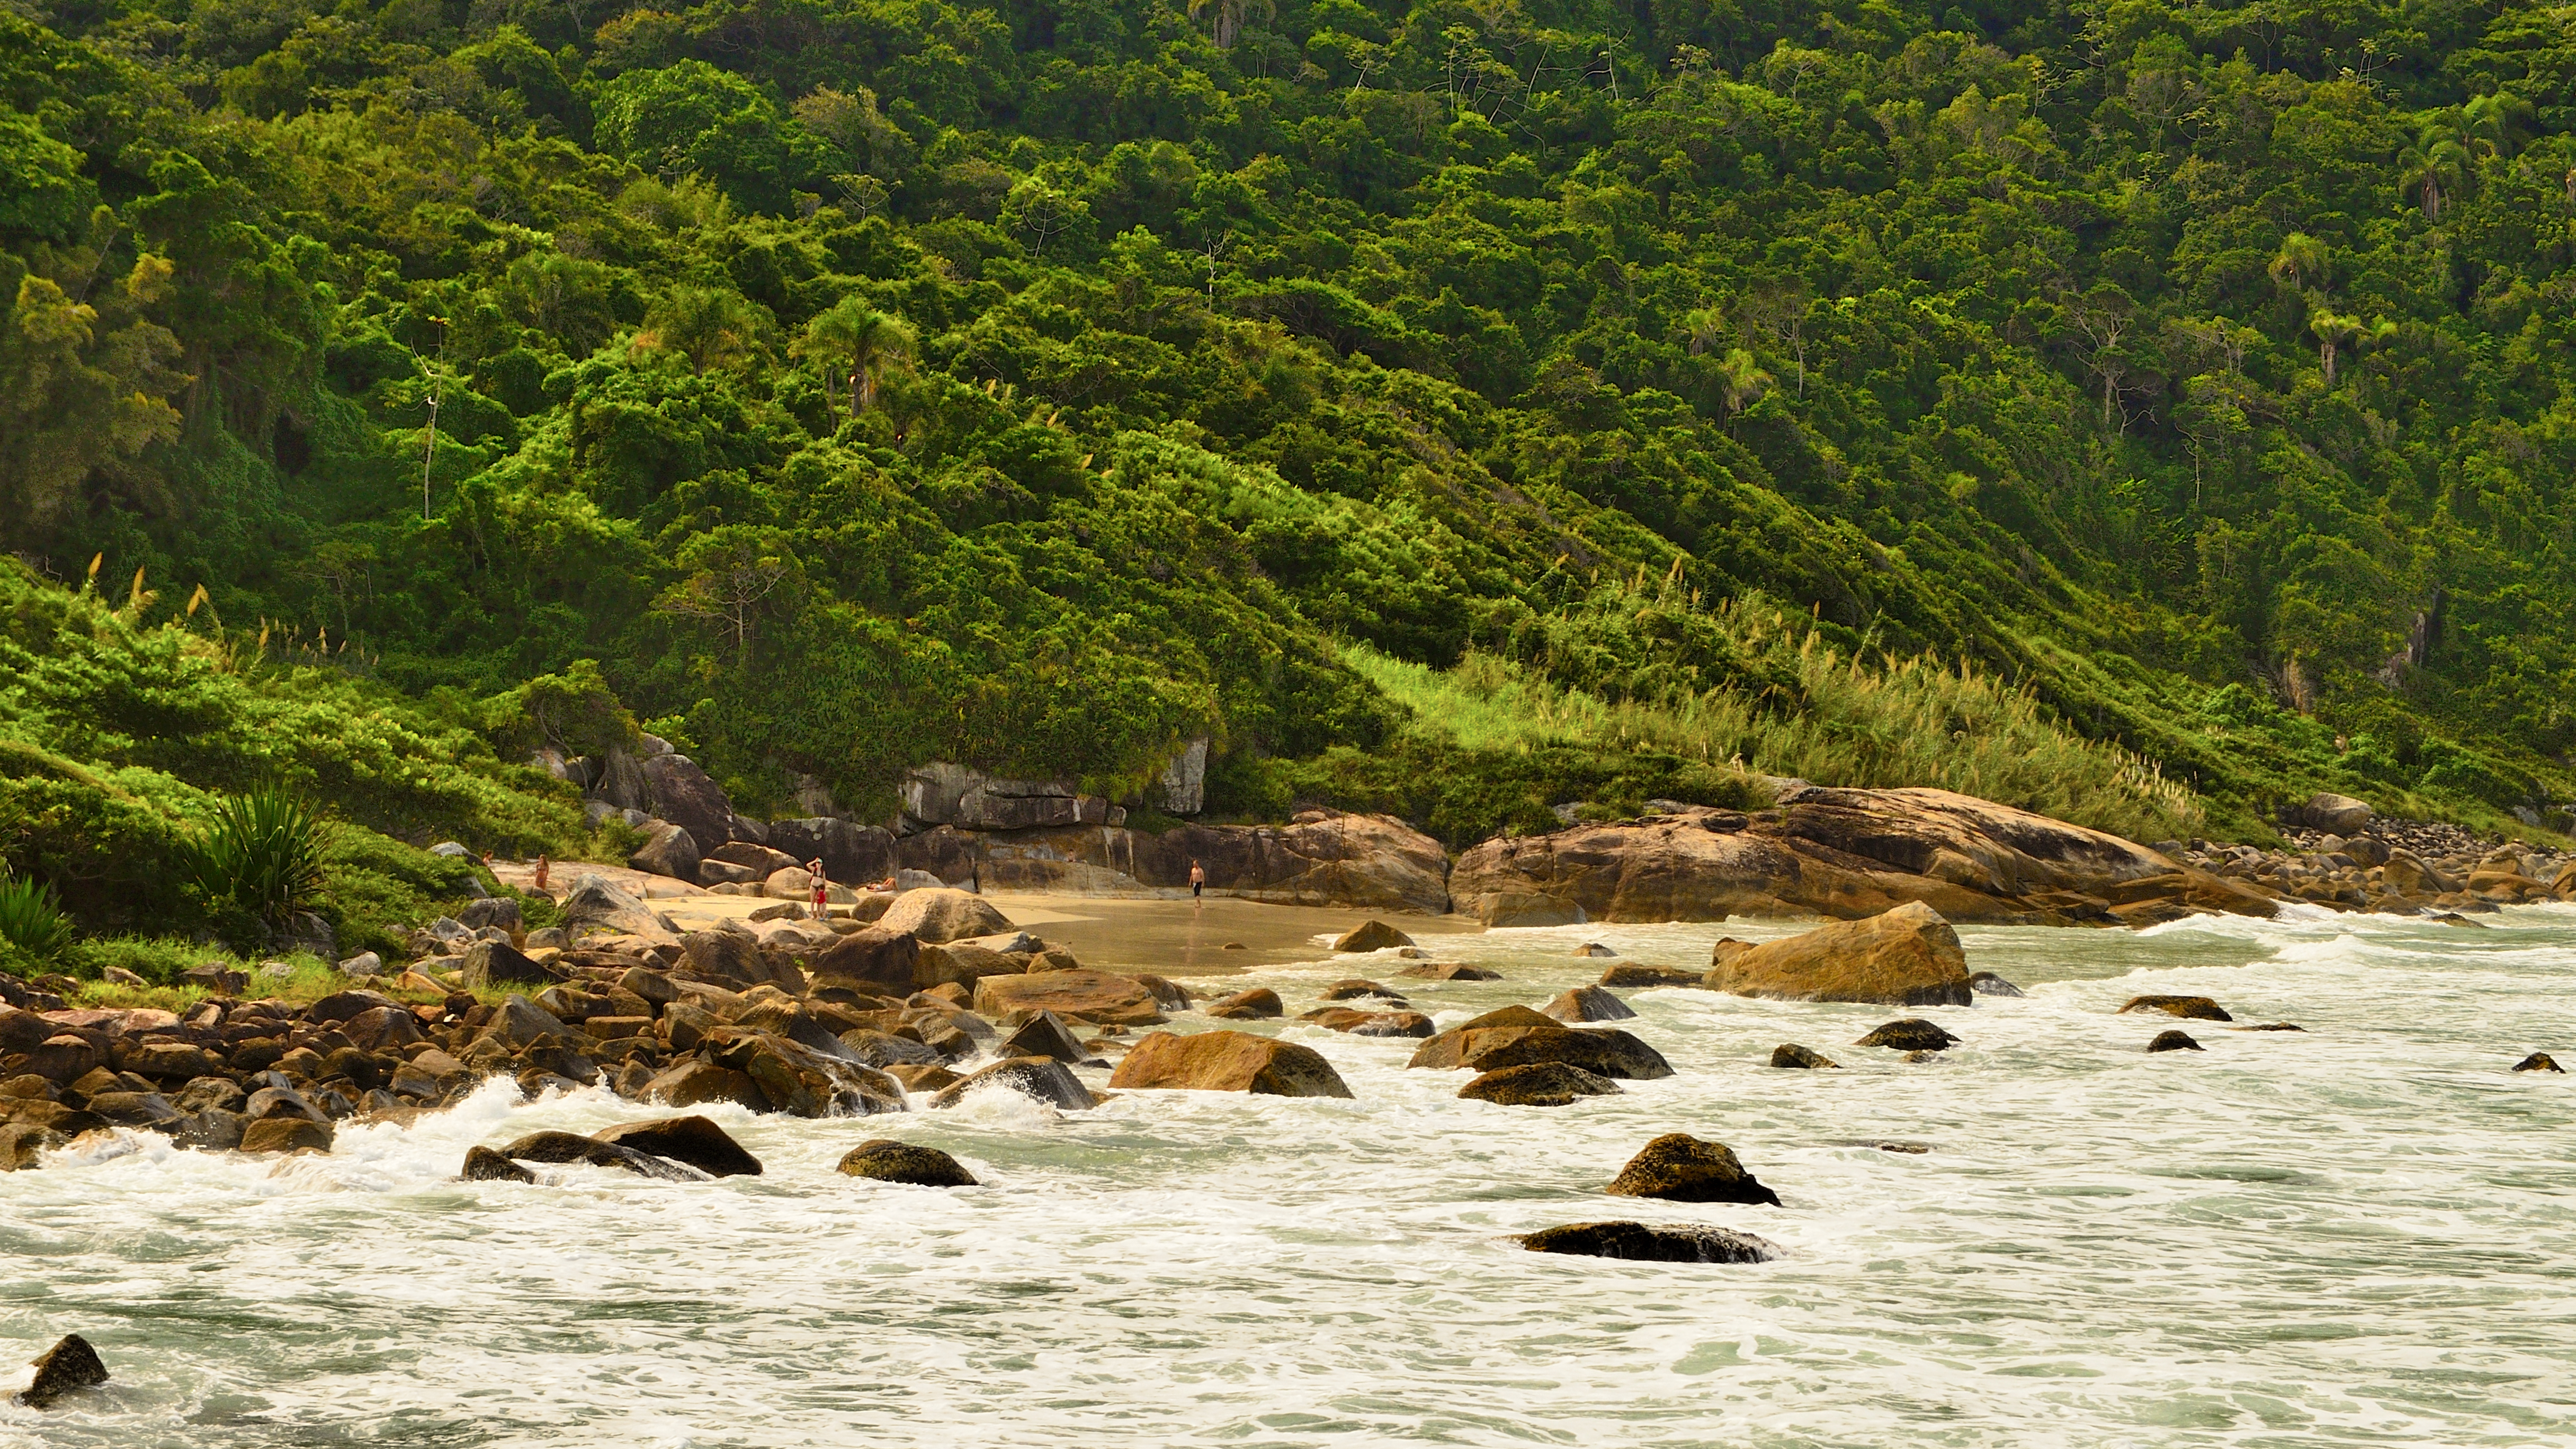
sea, coast, forest, rock, wilderness, shore, river, valley, stream, jungle, bay, rapid, body of water, rainforest, florianopolis, santacatarina, br, praiadosaquinho, saquinho, habitat, ecosystem, landform, natural environment, geographical feature